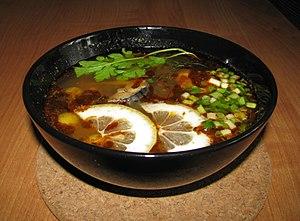
La solianka est une soupe épaisse et épicée qui comprend certains composants du chtchi et de la rassolnik, des condiments tels que des olives, des câpres, des tomates, du citron, du jus de citron, du kvas et des champignons.